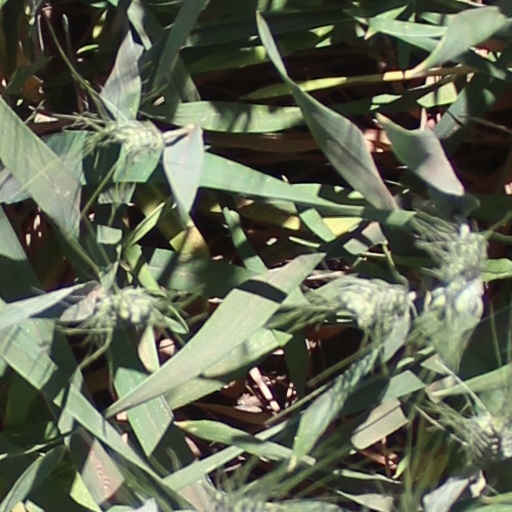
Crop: wheat